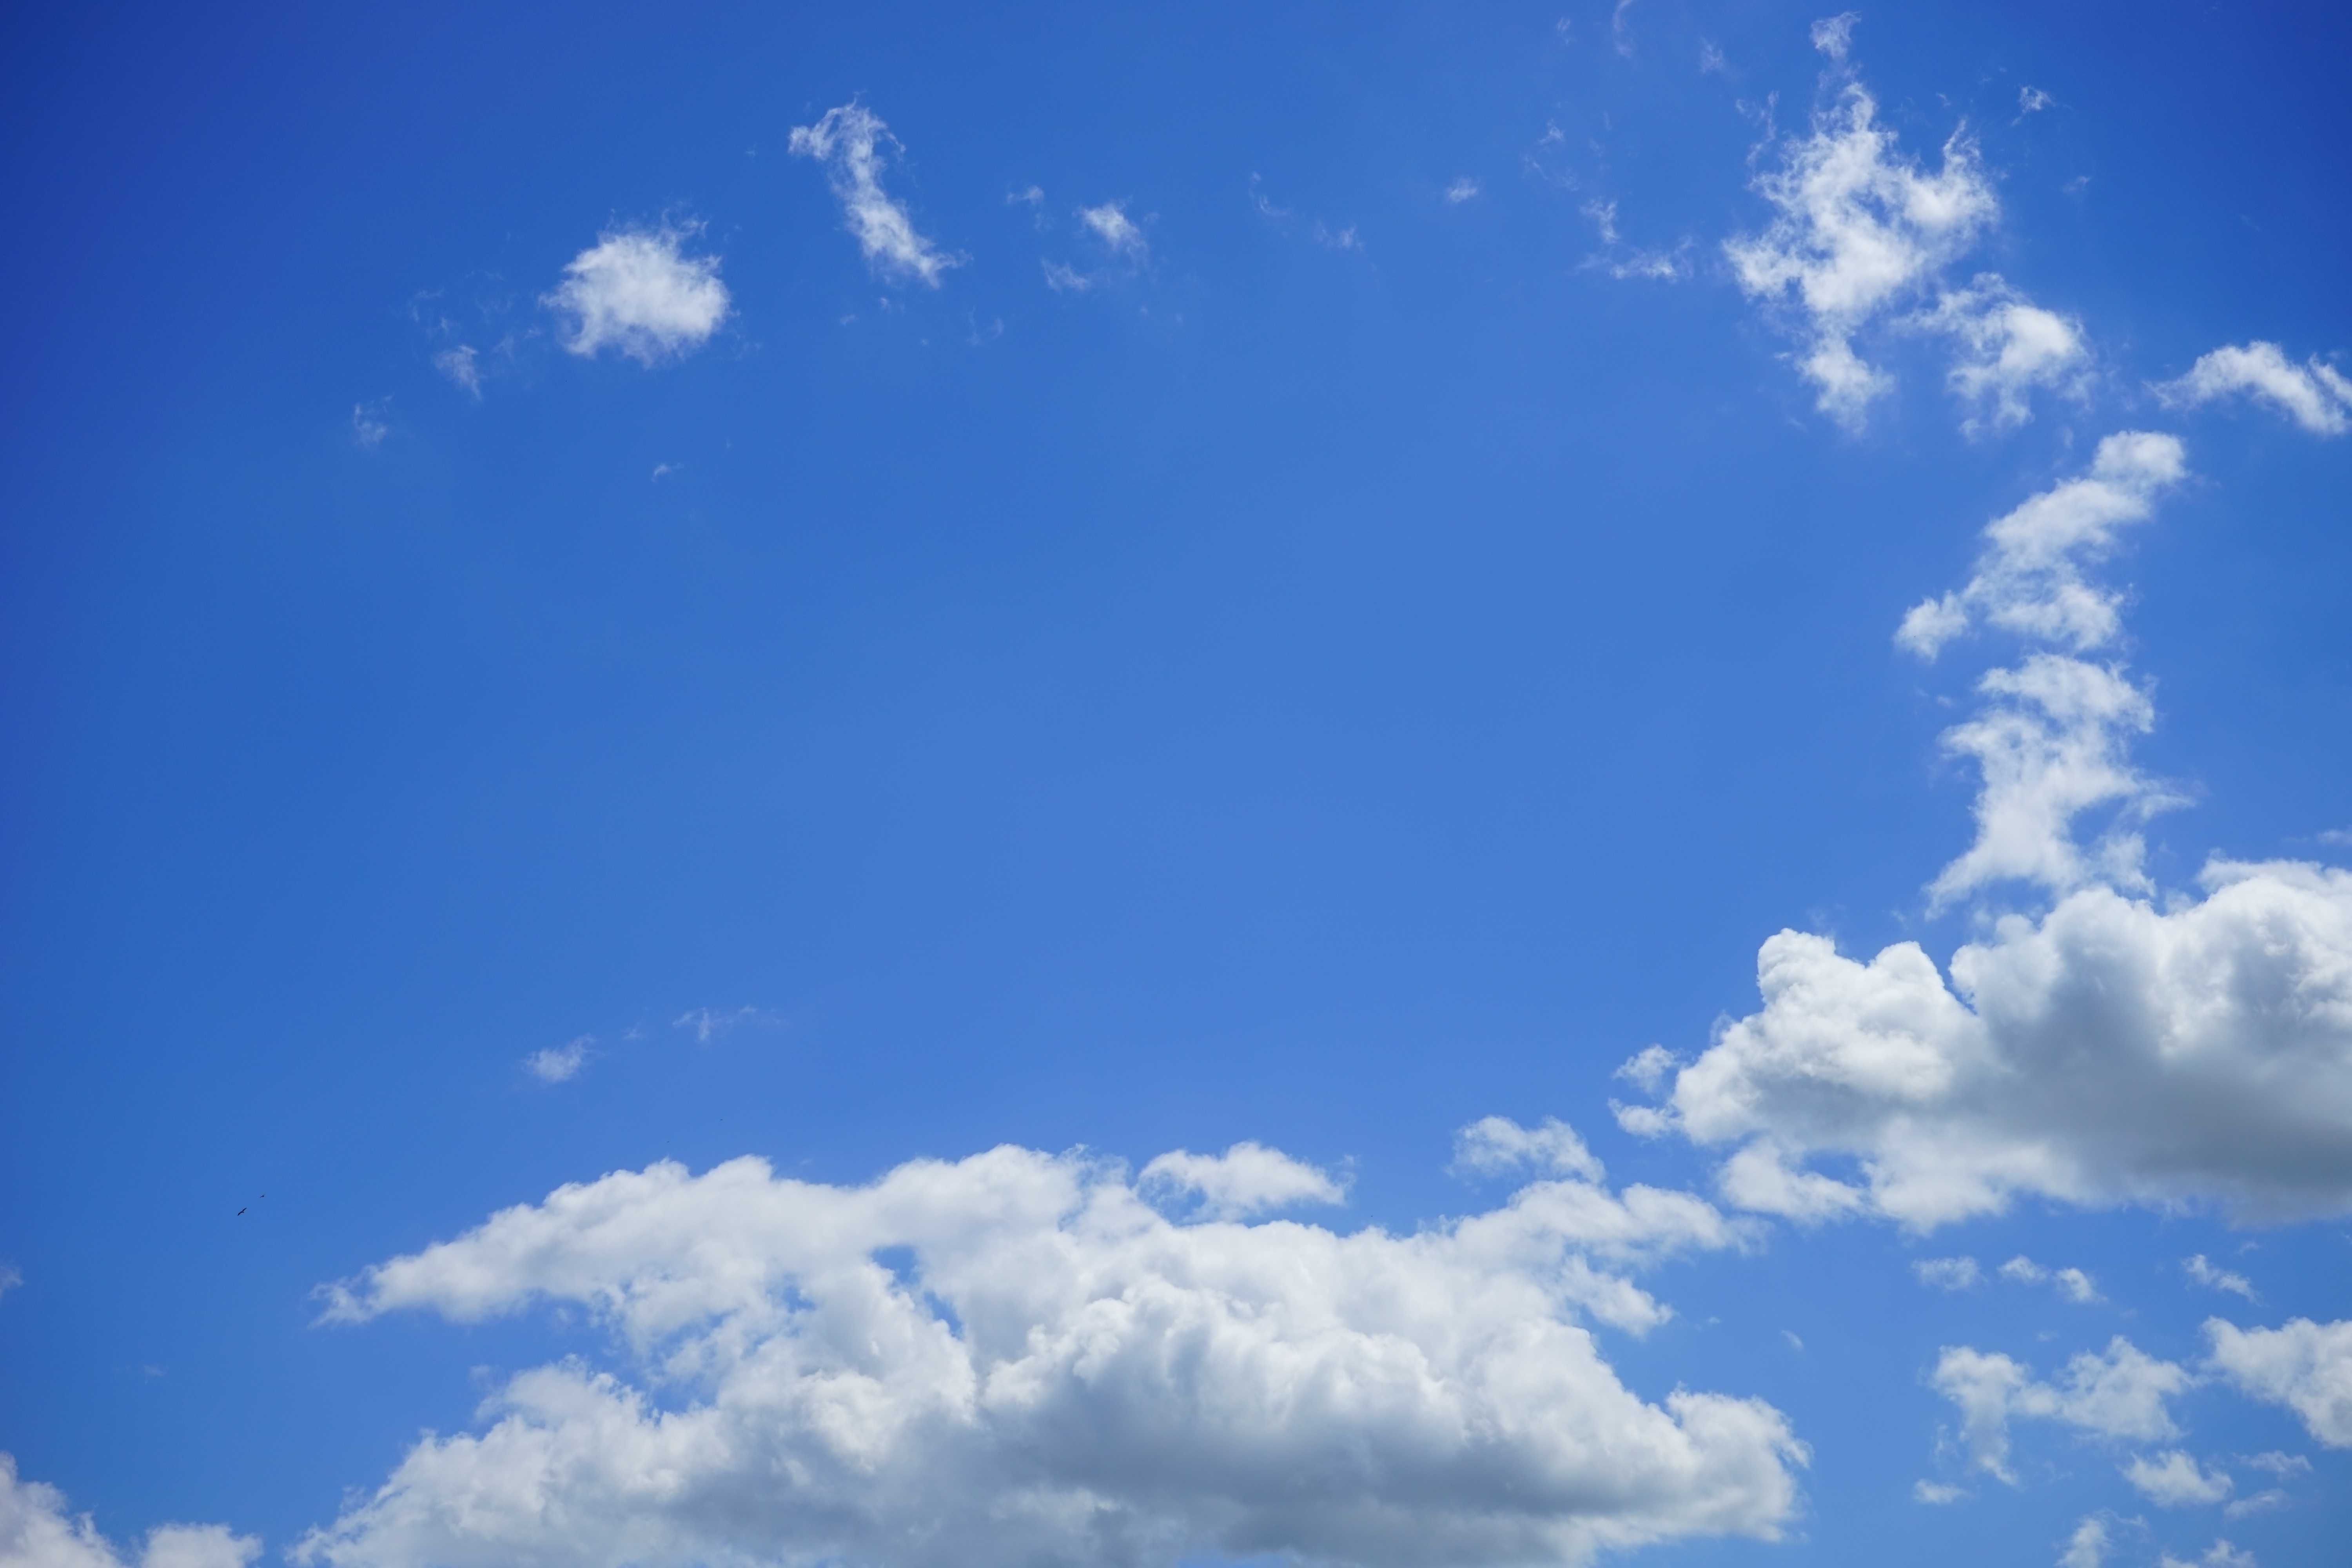
horizon, cloud, sky, white, sunlight, atmosphere, daytime, cumulus, blue, clouds, summer day, meteorological phenomenon, summer clouds, atmosphere of earth